Wisconsin Highway 110

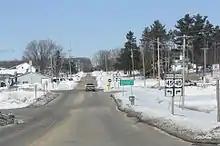
Northern terminus at US 45

The highway begins at an intersection with US 10 and WIS 96 southeast of Fremont. It heads north from US 10 for about half a mile before turning westward. It passes through Fremont and heads to the northwest before turning to the south toward US 10 and WIS 49.